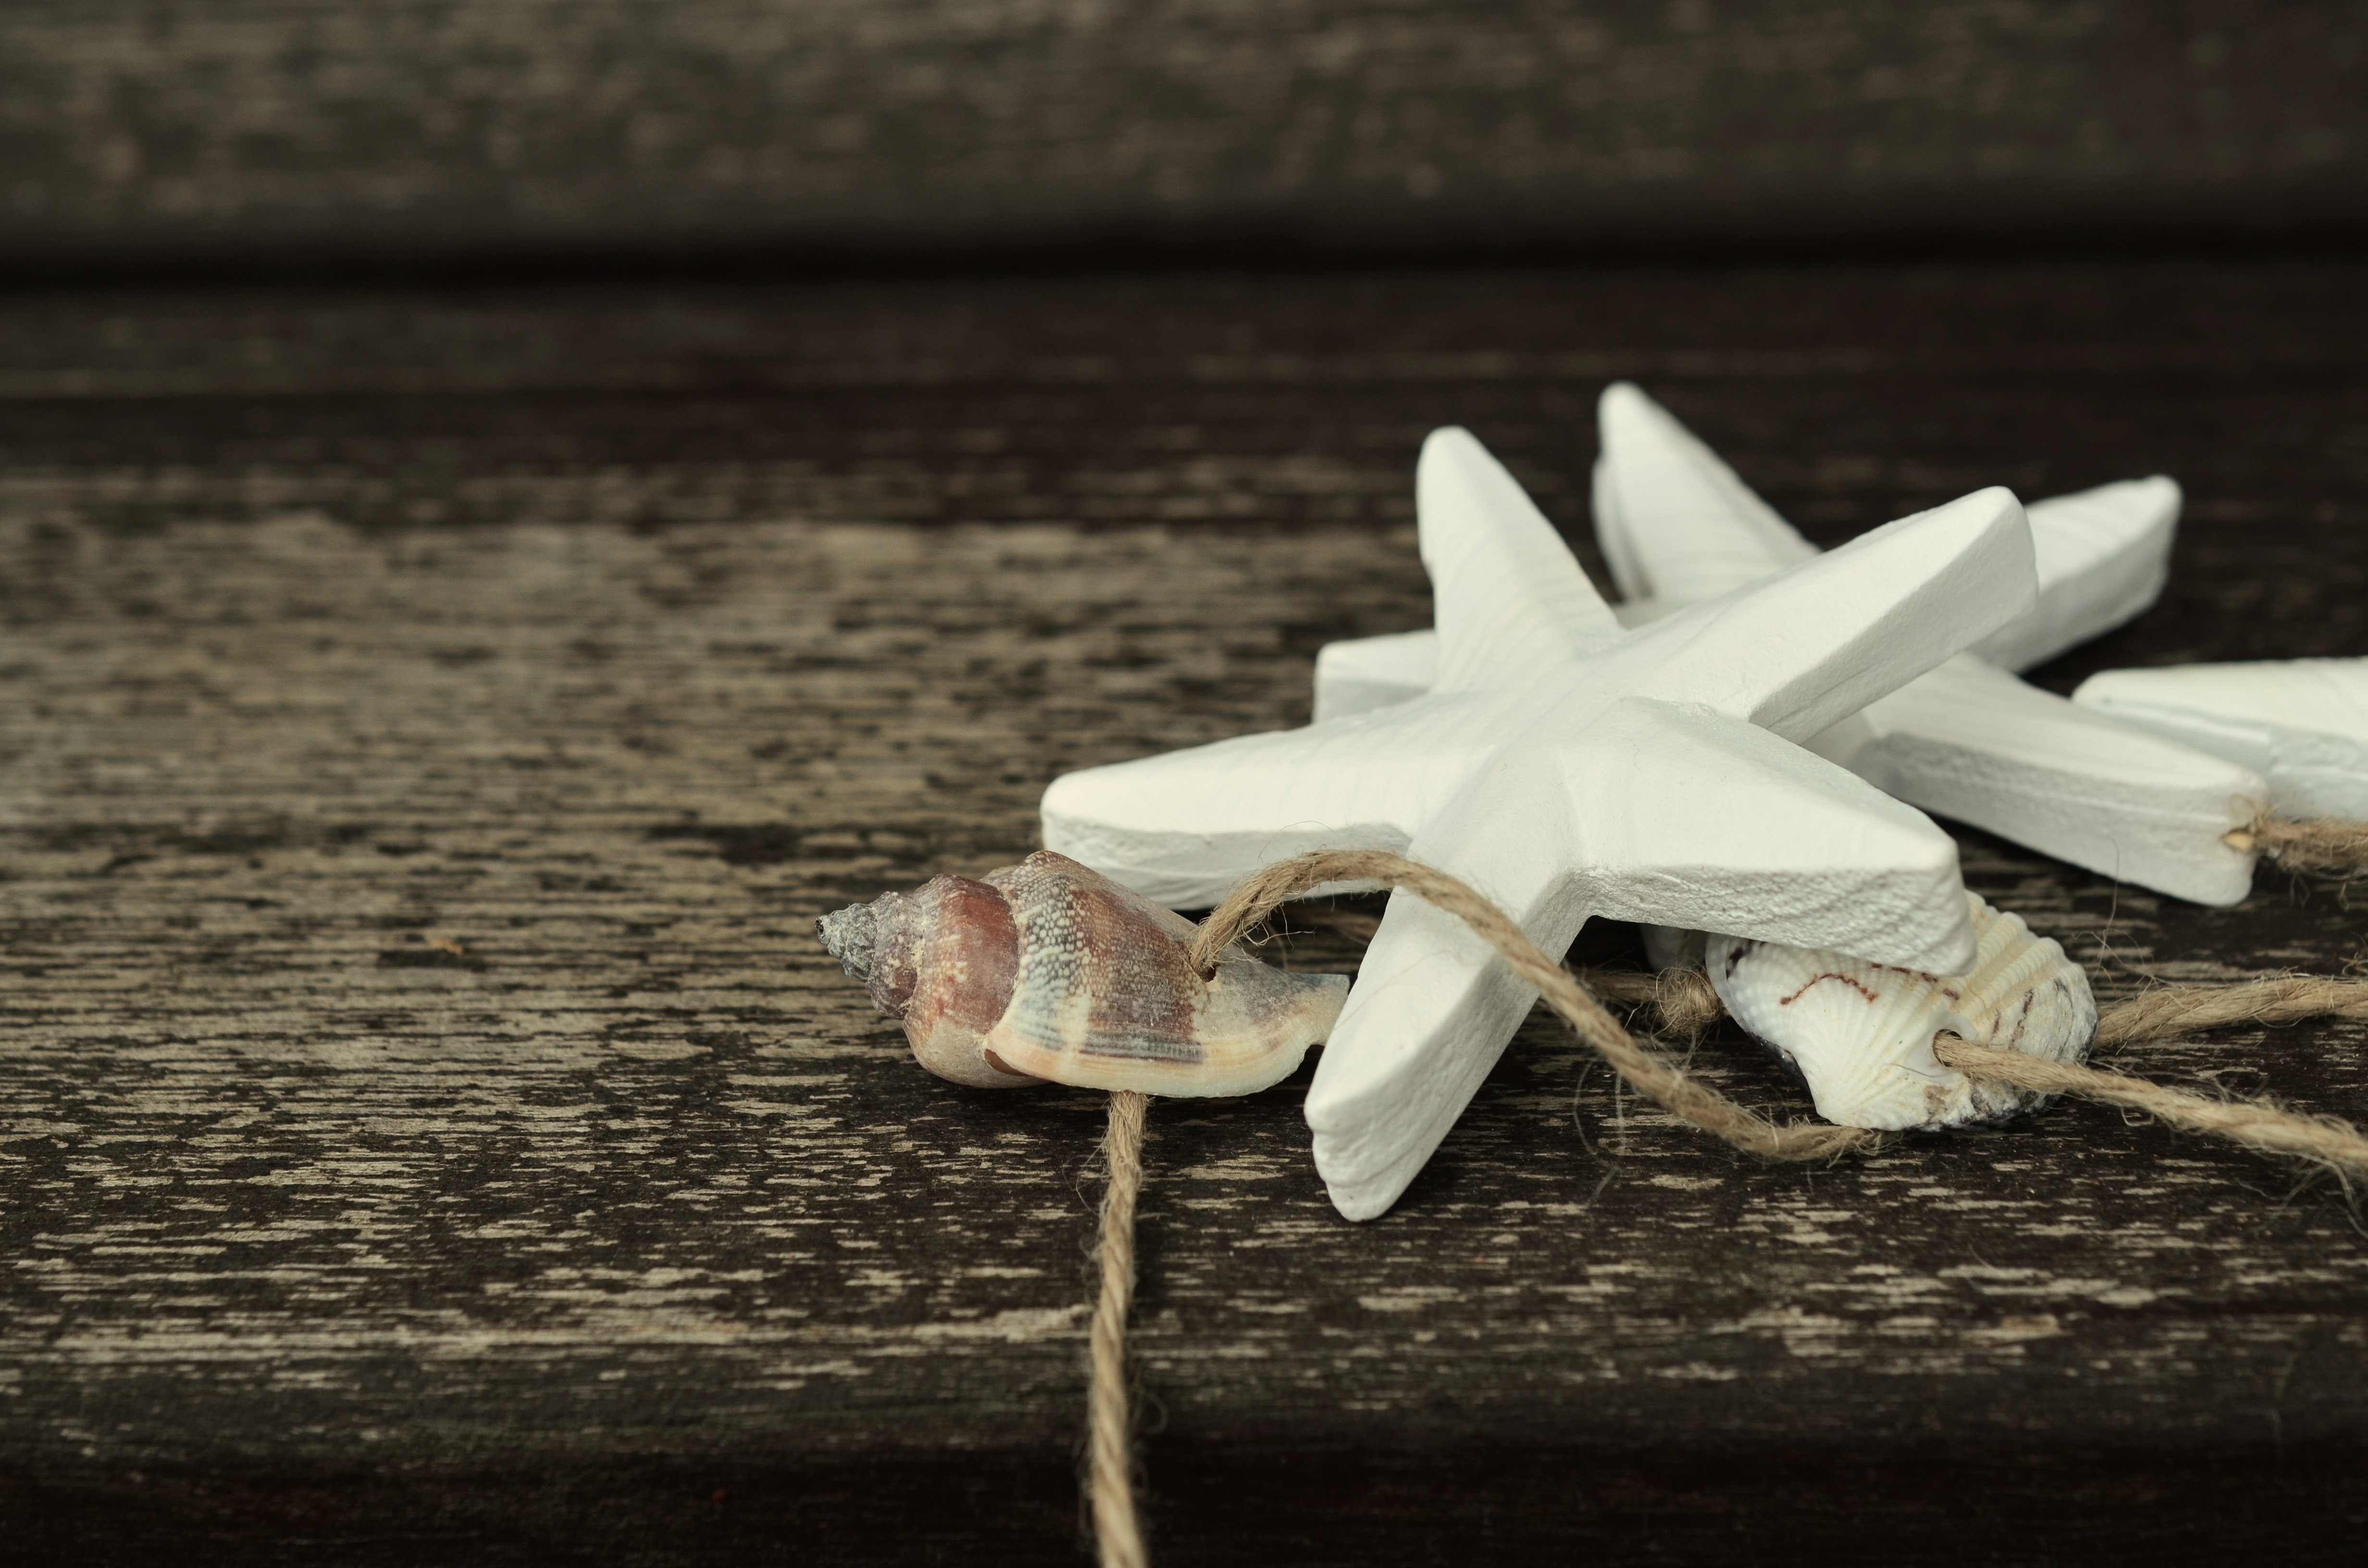
hand, rope, wood, white, leaf, flower, petal, decoration, close, starfish, shell, weathered, close up, wooden structure, maritime, macro photography, flavor